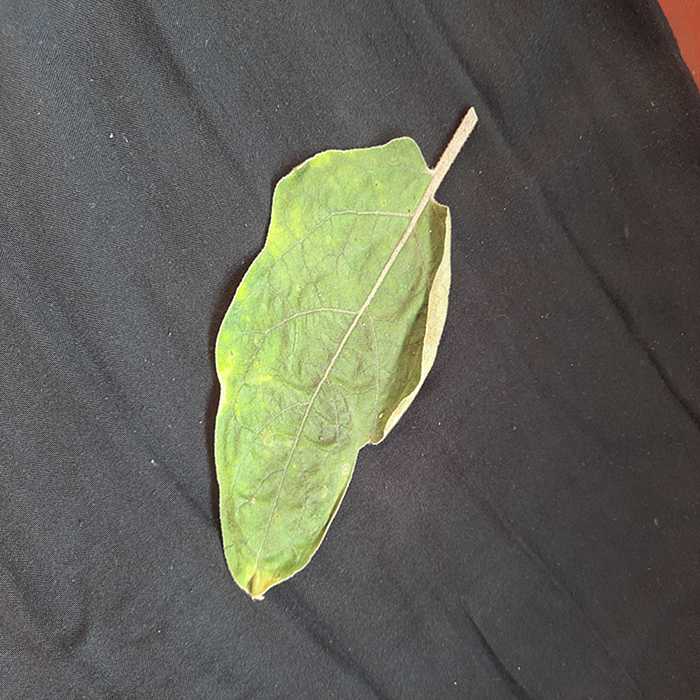
Plant: Eggplant
Label: Eggplant begomovirus